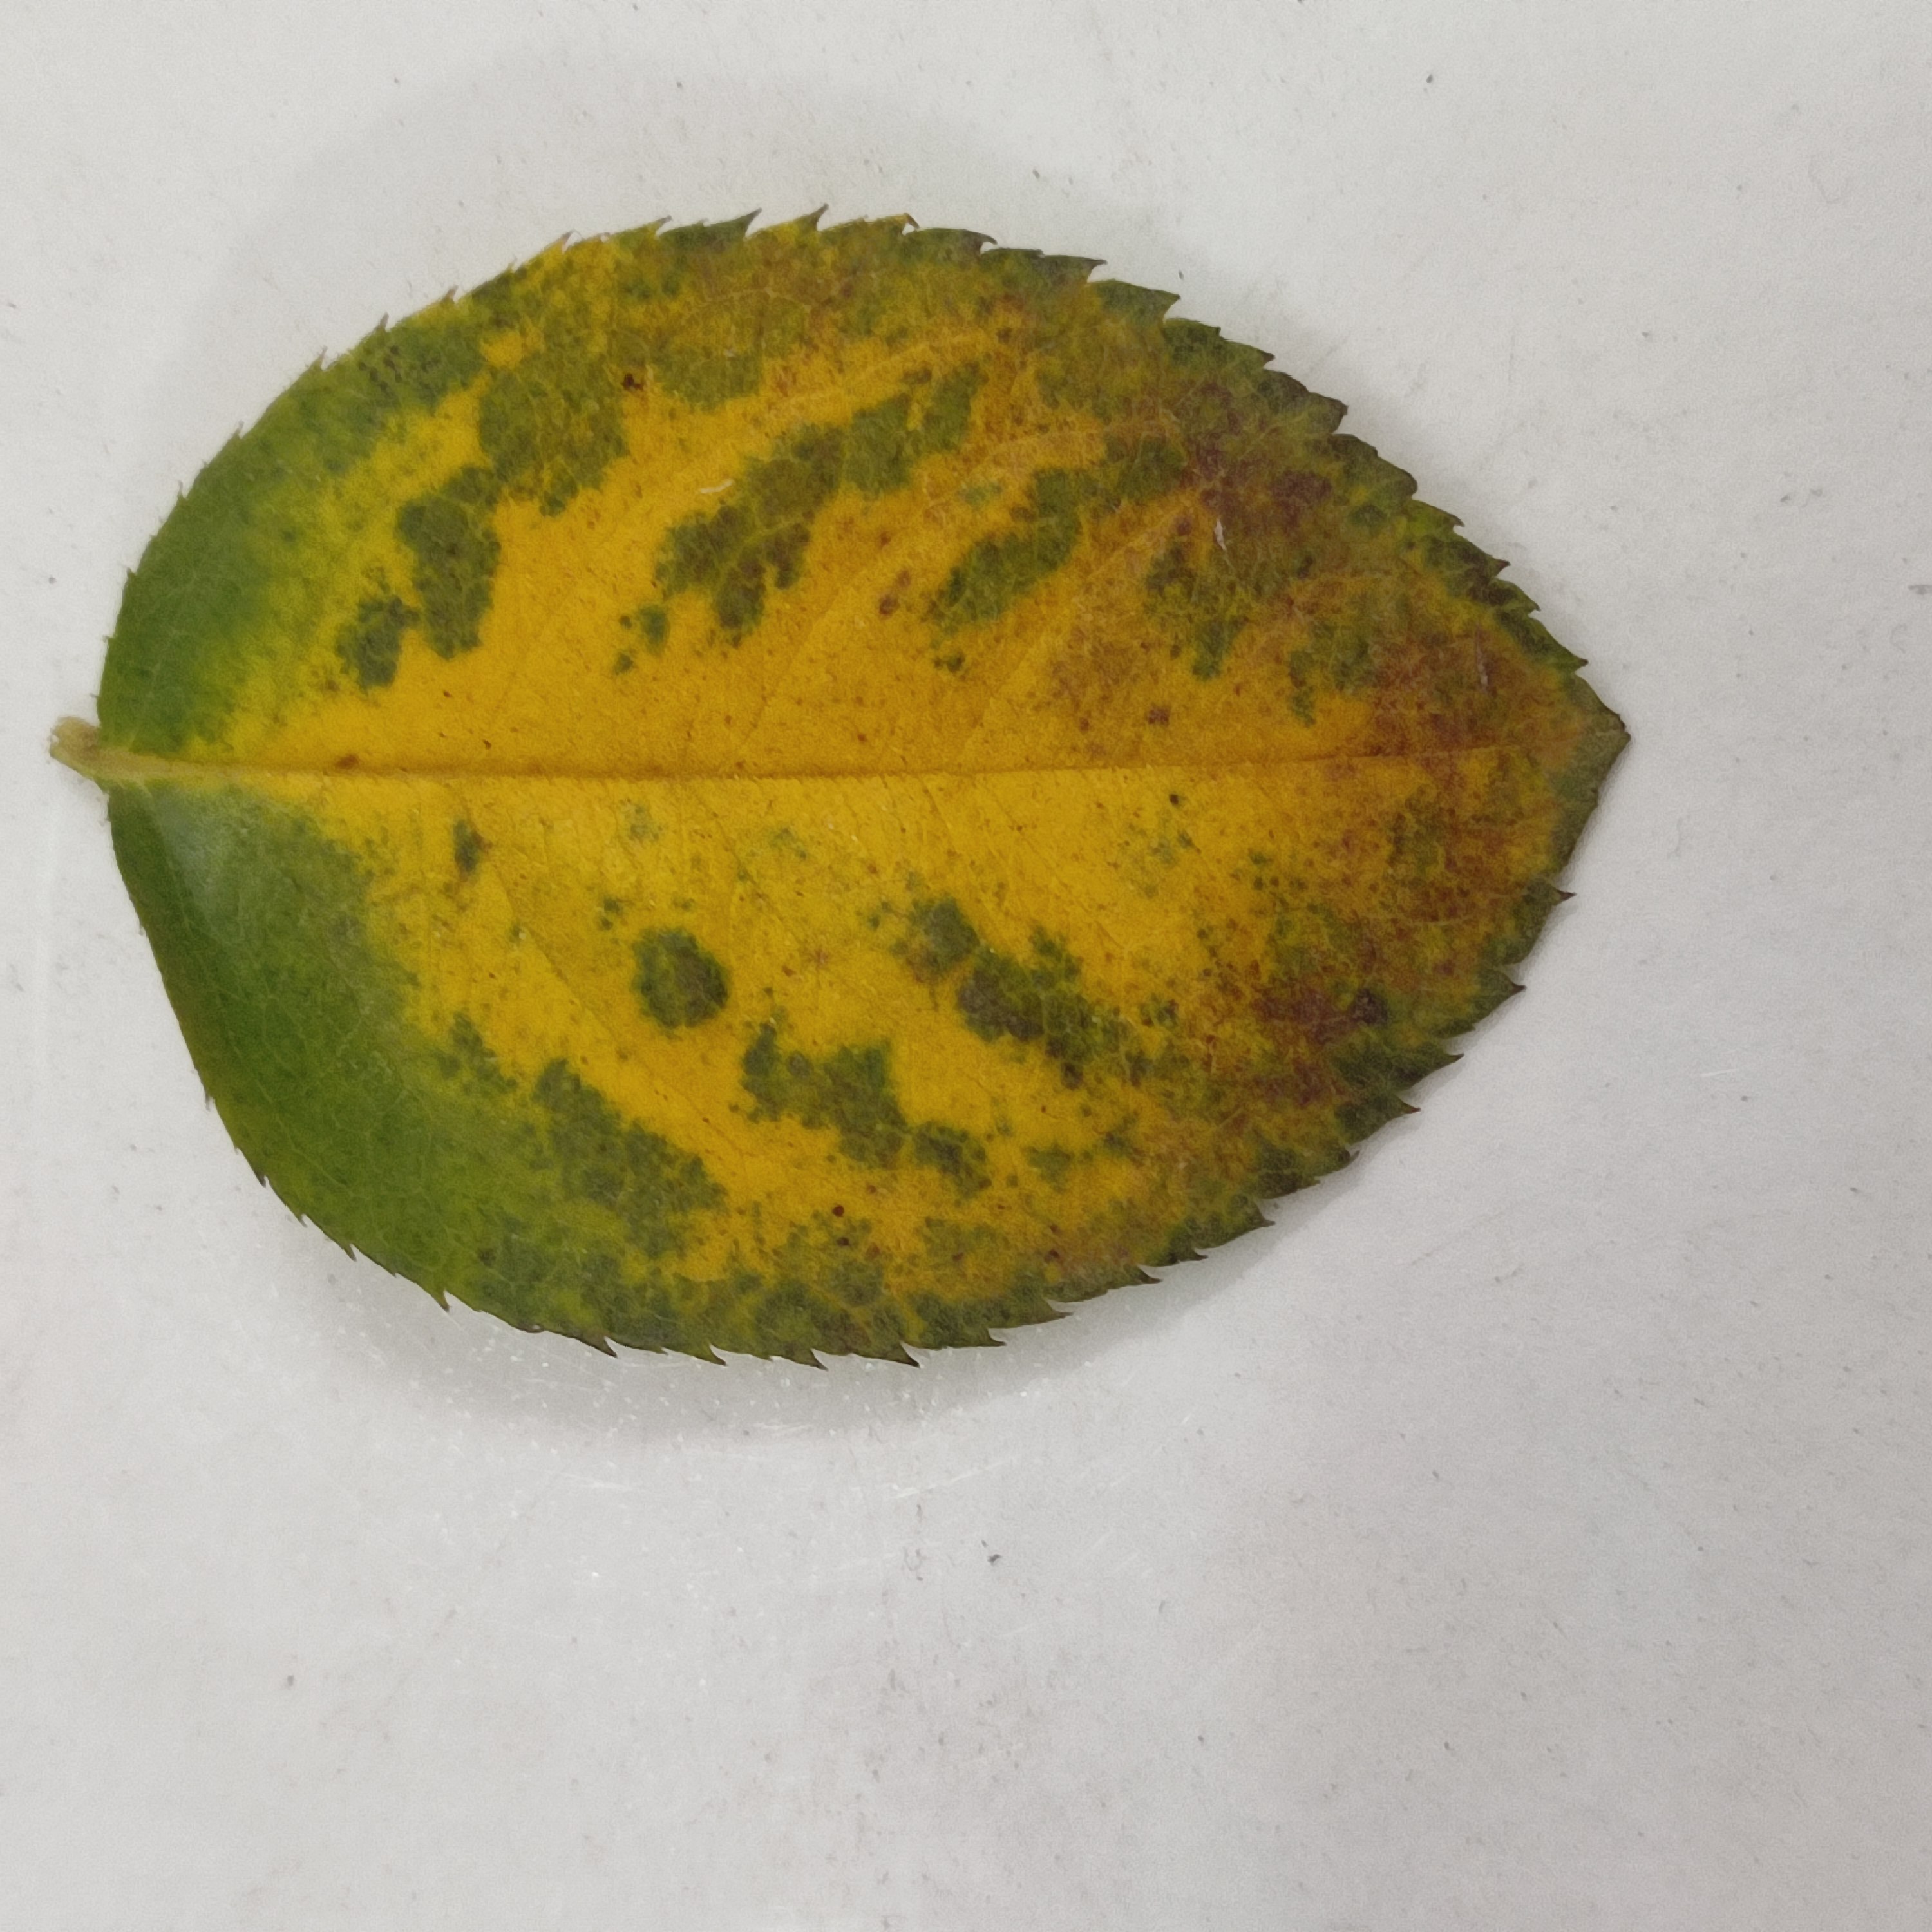
Label: Black Spot